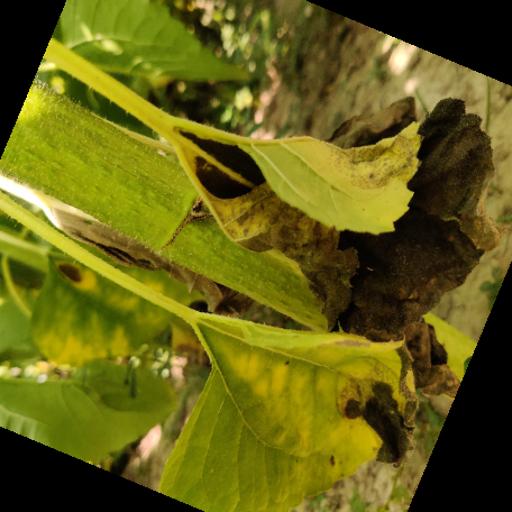
Label: Leaf_scars